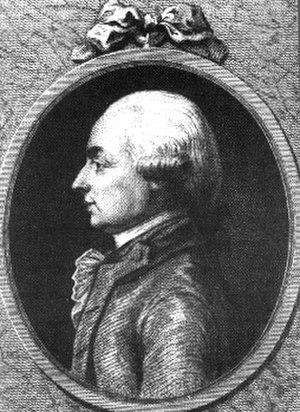
Michel Guillaume Jean de Crèvecoeur, dit J. Hector St John, né à Caen le 31 janvier 1735 et mort à Sarcelles le 12 novembre 1813, est un écrivain américano-normand.
Le consulat général de France à New York est une représentation consulaire de la République française à New York, aux États-Unis. Le consulat général est installé dans la Charles E. Mitchell House, au 934 de la Cinquième Avenue, entre la 74ᵉ rue et la 75ᵉ rue.
La Normandie possède une langue propre dérivée, comme le français, de la langue d'oïl, le normand qui est encore utilisé à l’heure actuelle, notamment dans le Bessin, le Cotentin, les îles Anglo-Normandes ou encore le Pays de Caux.